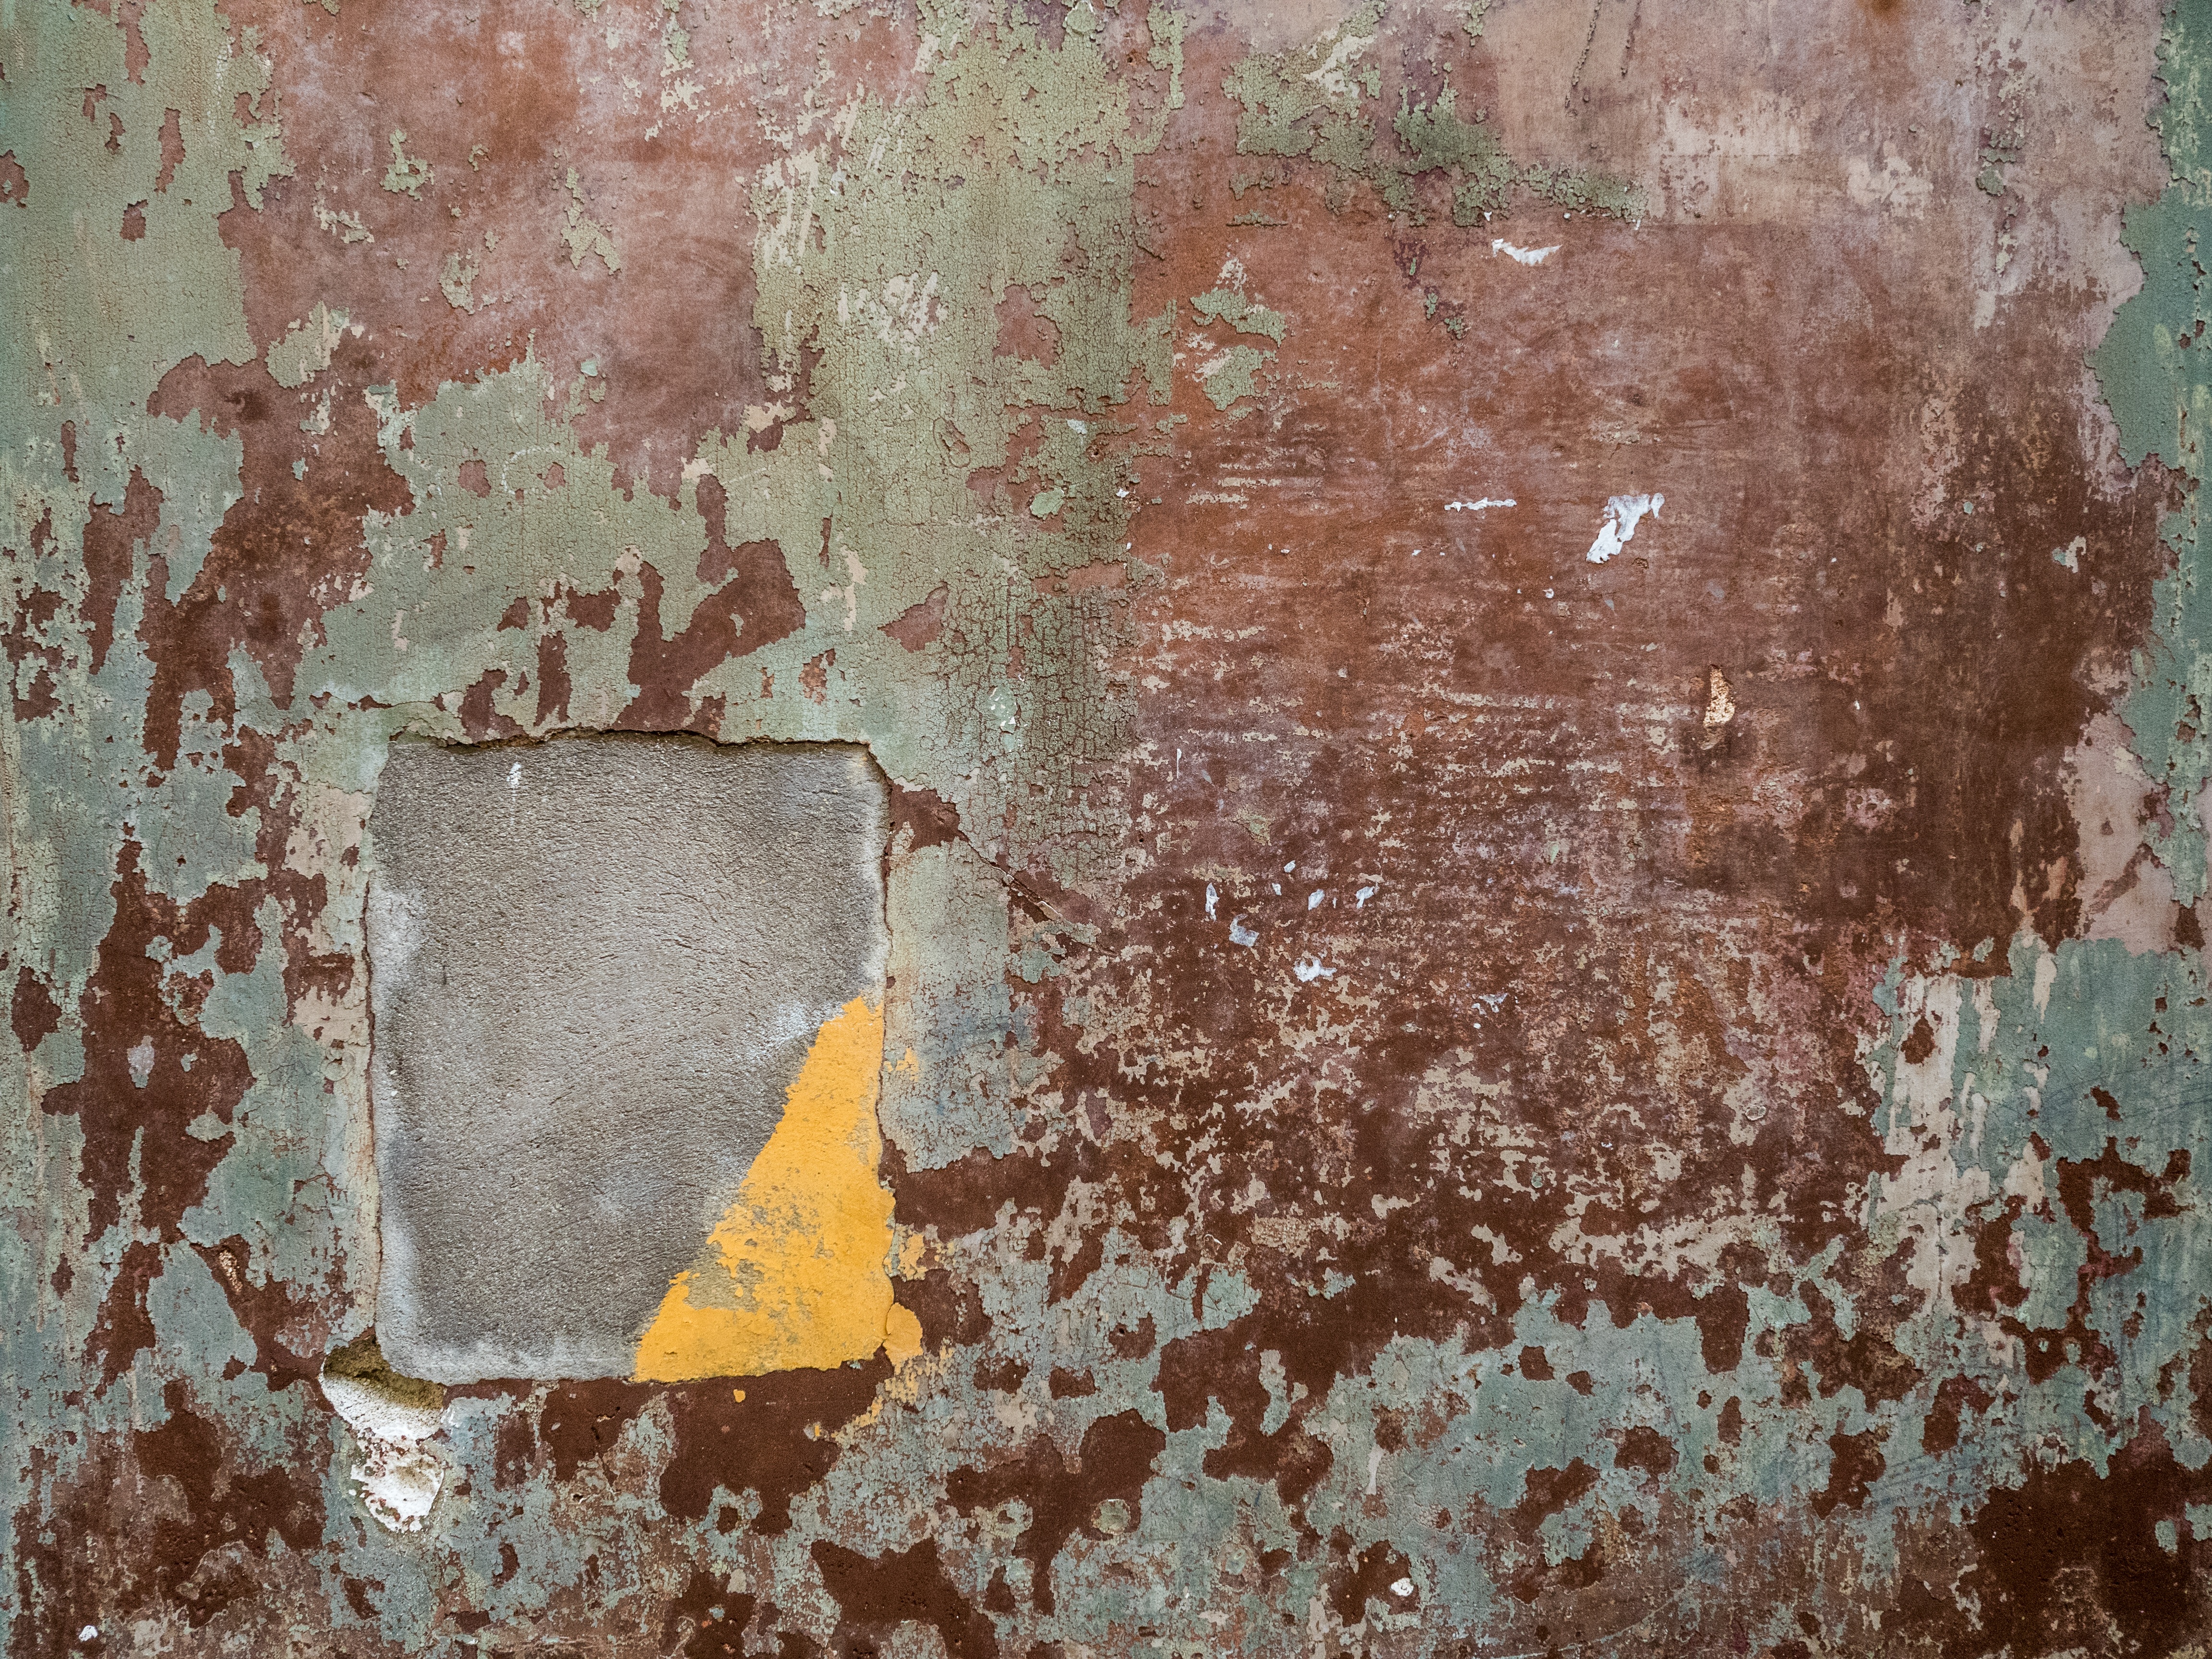
structure, texture, floor, wall, rust, color, broken, dirty, bare, brick, material, painting, surface, structures, art, background, walls, masonry, plaster, modern art, hauswand, acrylic paint